Deadmeat (film)

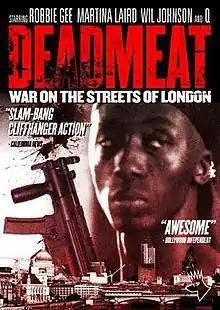
Promotional poster

Deadmeat is a 2007 British urban crime drama thriller film written, directed, produced by, and starring Q, aka Kwabena Manso. The film is about a man who has just been released from prison and sets out to exact violent revenge against the gang who murdered his brother.